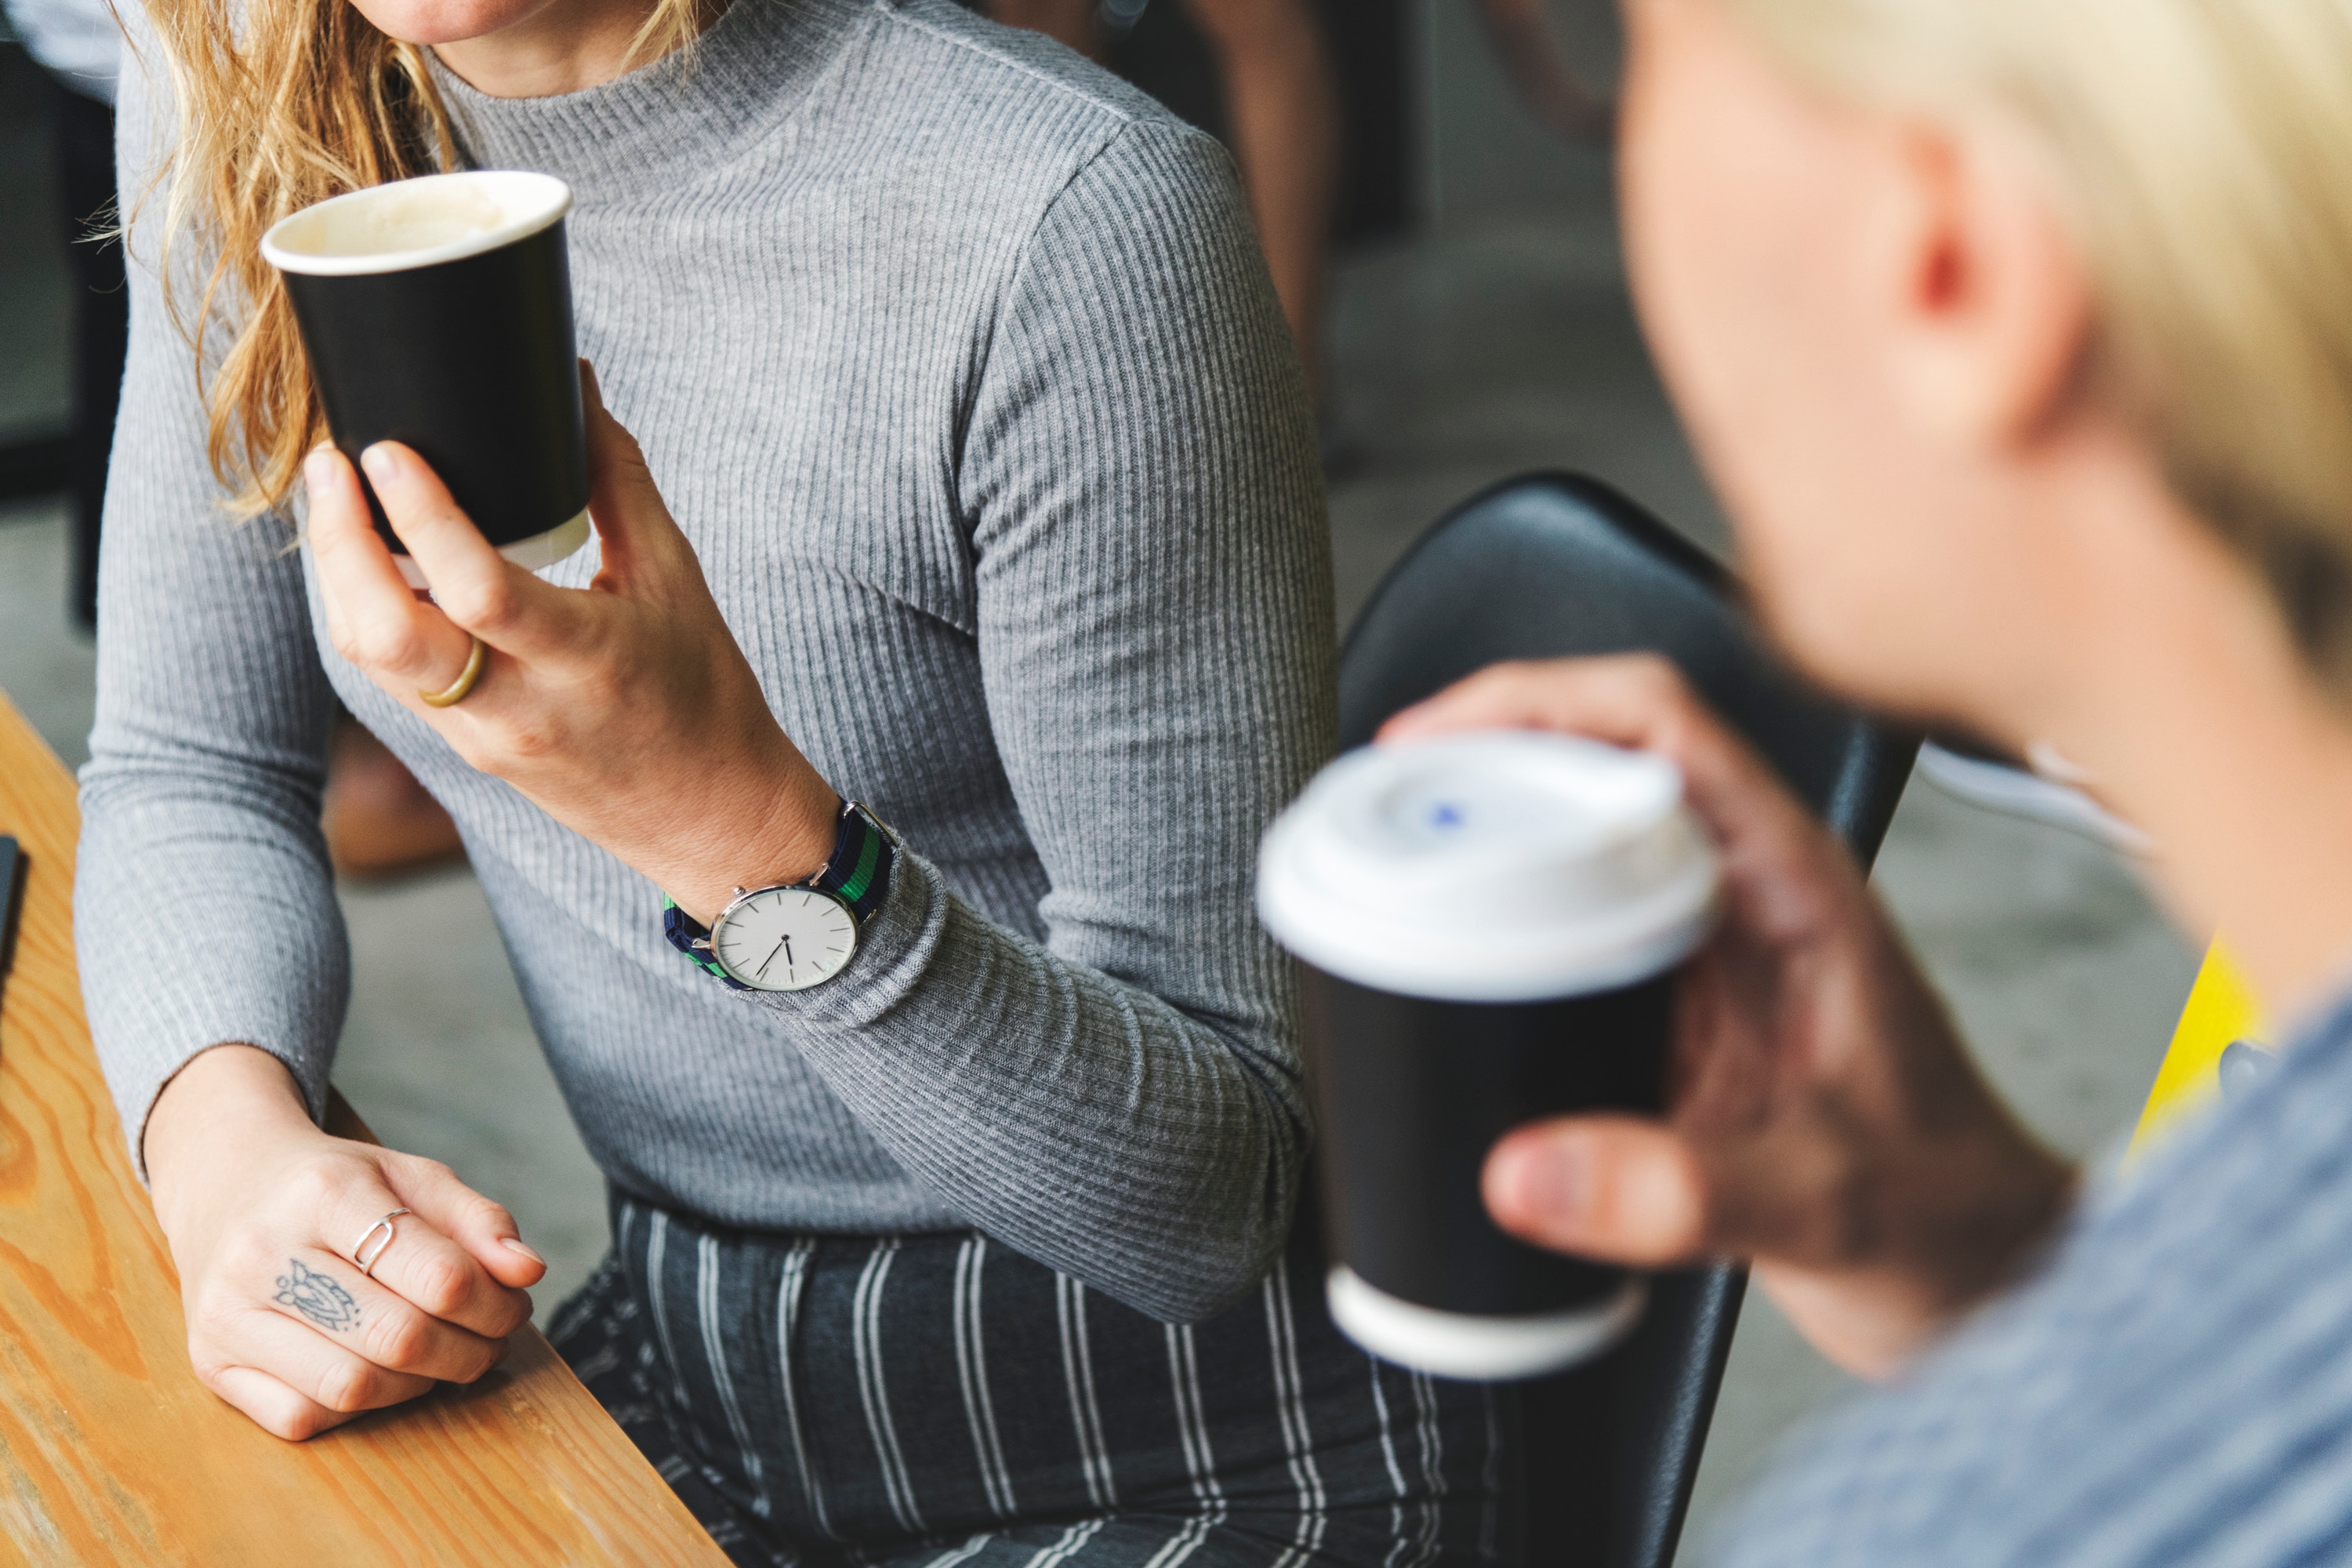
hand, drinking, drink, alcohol, cup